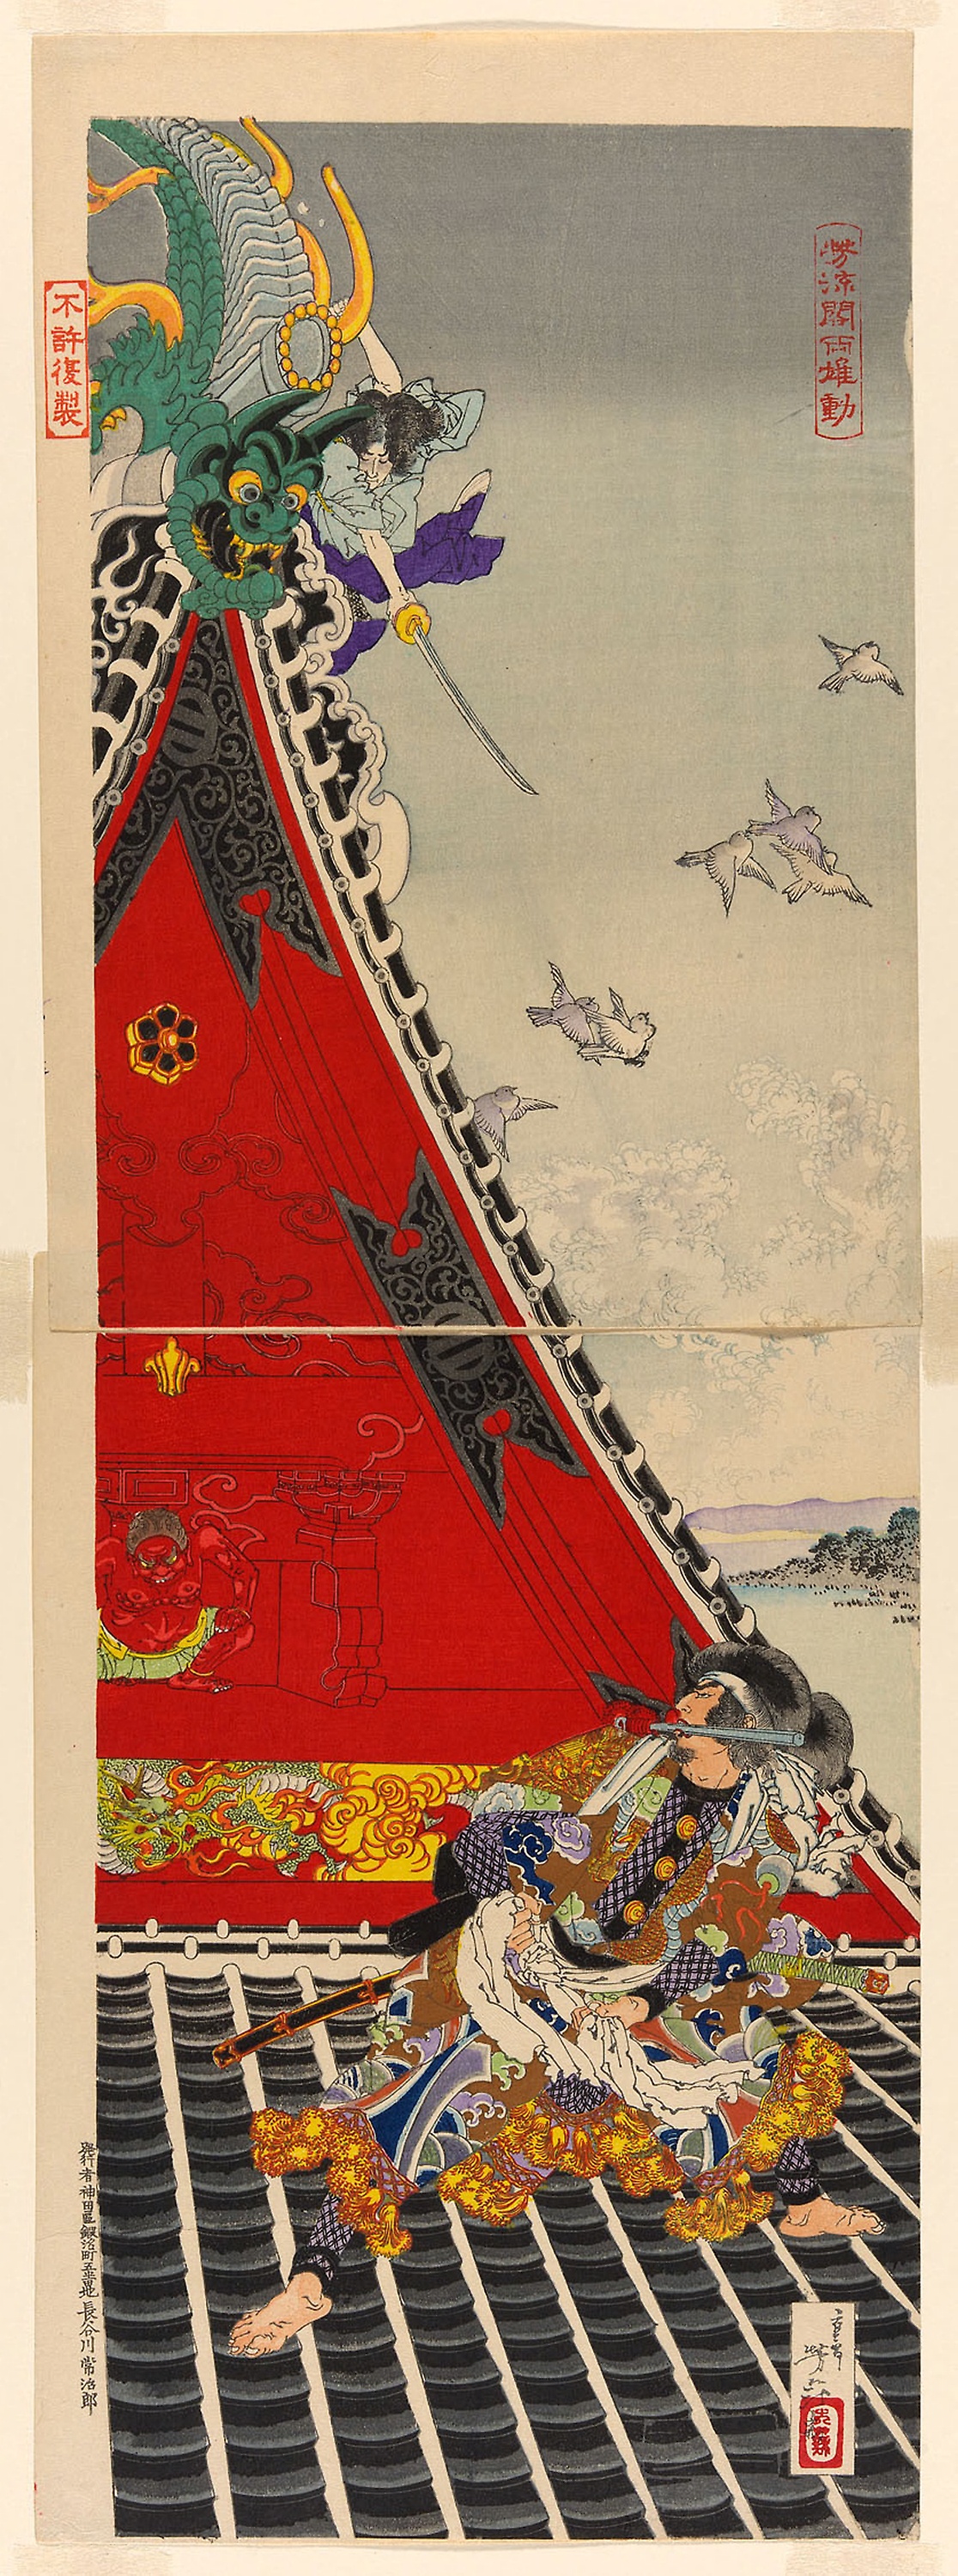
art, illustration